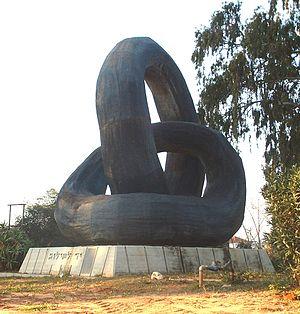
L’hendiadys ou hendiadyn ou hendiadyoïn est une figure de rhétorique qui consiste à remplacer la subordination ou la détermination qui solidarise deux mots, par une relation de coordination ou toute autre dissociation syntaxique. Il se rencontre le plus souvent avec le remplacement de deux mots inclusifs, ou d’un substantif et son épithète, par deux substantifs coordonnés.